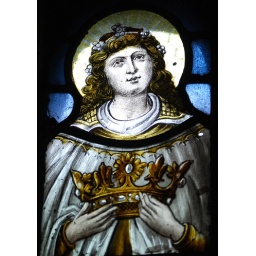
Radnage, St Mary.  Very small piece of old glass in the central tower